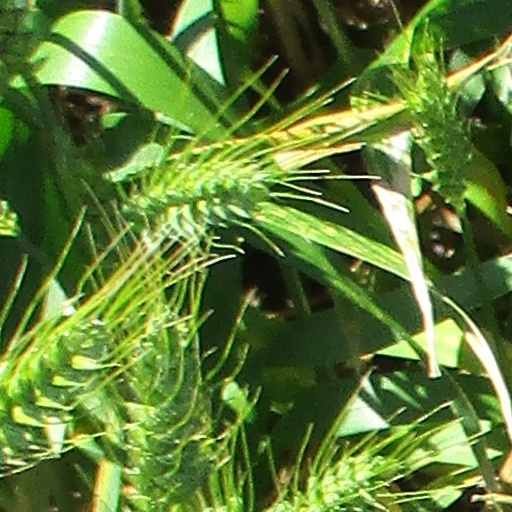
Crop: wheat